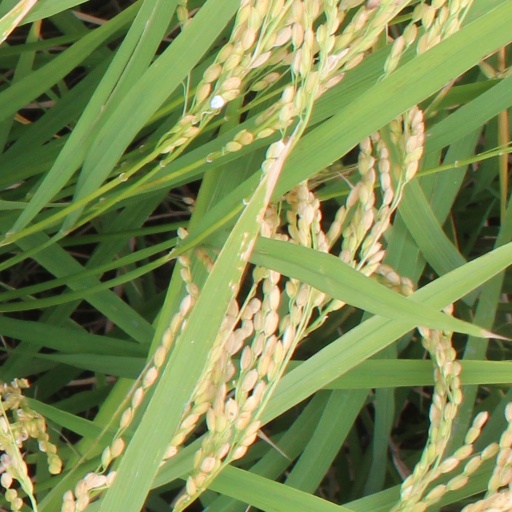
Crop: rice